Rudd Concession

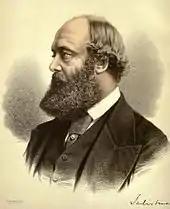
A dark-haired man with a huge beard, wearing a dark suit and a white shirt

In September 1887, Robinson wrote to Lobengula, through Moffat, urging the king not to grant concessions of any kind to Transvaal, German or Portuguese agents without first consulting the missionary. Moffat reached Bulawayo on 29 November to find Grobler still there. Because the exact text of the Grobler treaty had not been released publicly, it was unclear to outside observers precisely what had been agreed with Lobengula in July; in the uncertainty, newspapers in South Africa were reporting that the treaty had made Matabeleland a protectorate of the South African Republic. Moffat made enquiries in Bulawayo. Grobler denied the newspaper reports of a Transvaal protectorate over Lobengula's country, while the king said that an agreement did exist, but that it was a renewal of the Pretorius peace treaty and nothing more.